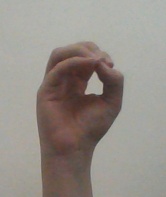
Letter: ha